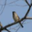
Label: bird